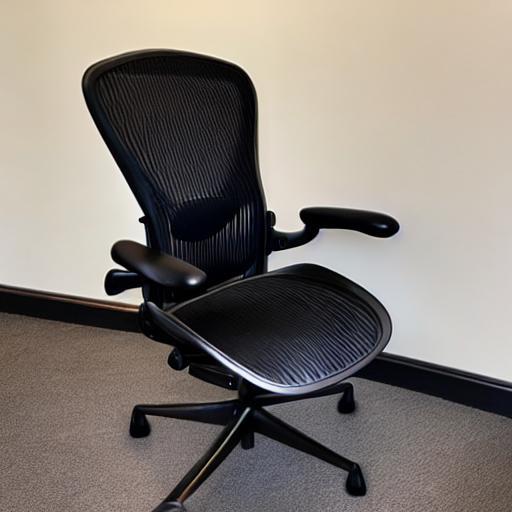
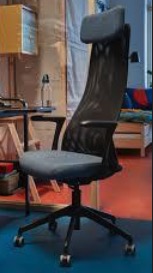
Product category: items_chair
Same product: no